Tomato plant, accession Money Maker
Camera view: vertical (180 deg); turntable rotation: 90 degrees
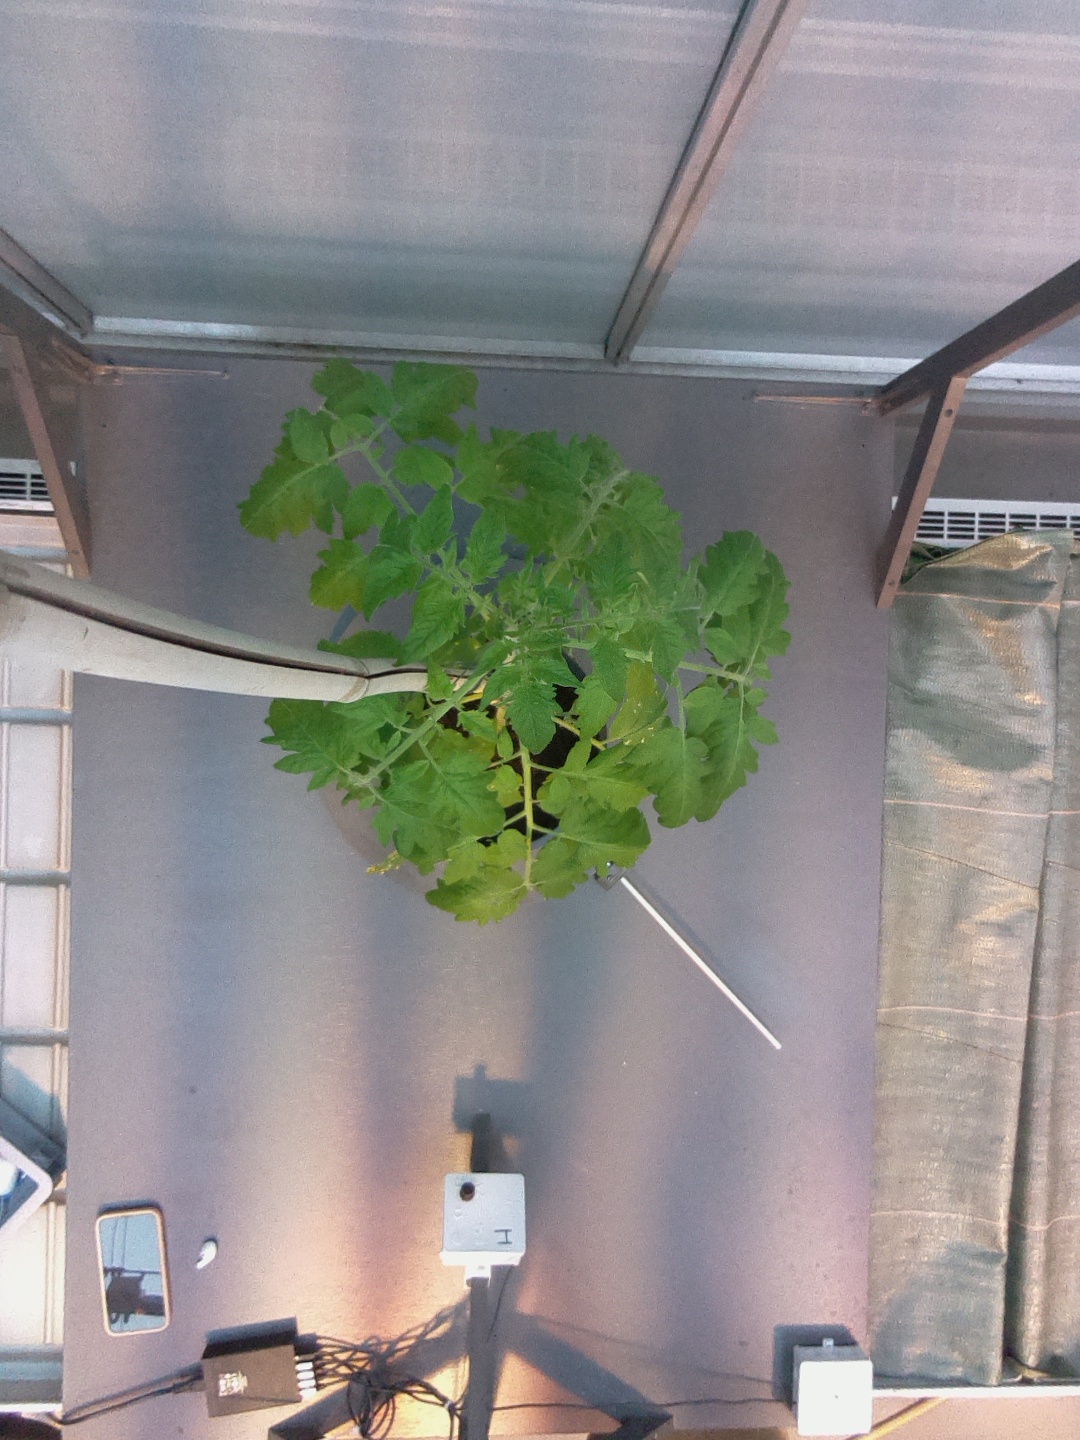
BBCH growth stage 53: 3 inflorescences visible